Inertial navigation system

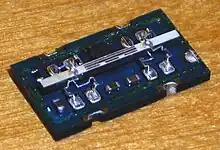
The quartz rate sensor inside an <a href="https%3A//web.archive.org/web/20100419014447/http%3A//en.wikipedia.org/wiki/E-Sky_Lama_model_helicopters">E-Sky

These products include "tuning fork gyros". Here, the gyro is designed as an electronically driven tuning fork, often fabricated out of a single piece of quartz or silicon. Such gyros operate in accordance with the dynamic theory that when an angle rate is applied to a translating body, a Coriolis force is generated.